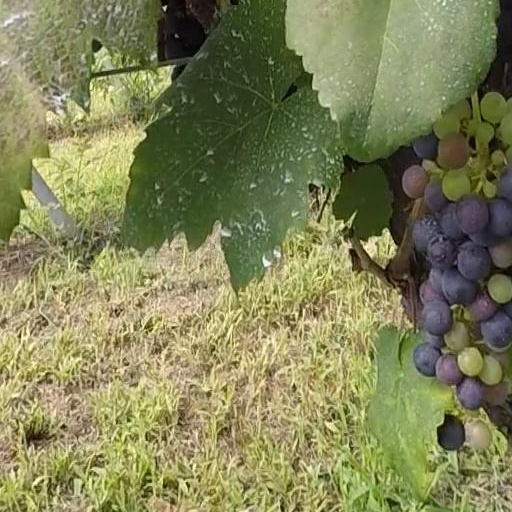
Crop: grape